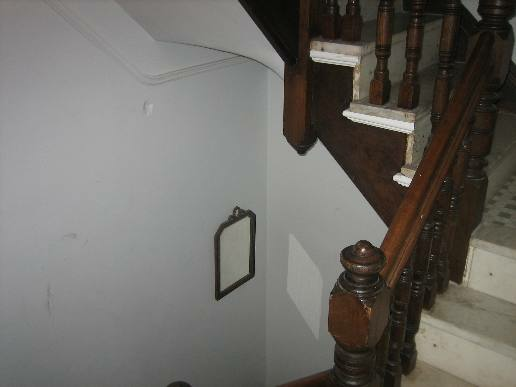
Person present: No